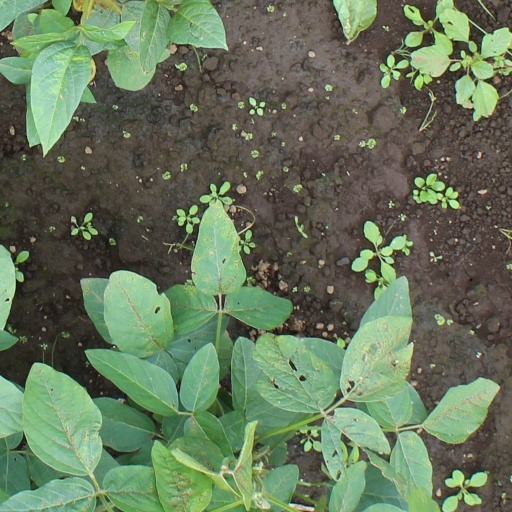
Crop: soybean